National University of Modern Languages

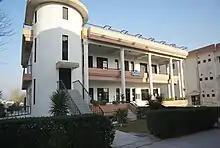
Cafeteria NUML

NUML Placement Centre, established in July 2021, organizes a number of corporate grooming sessions, job fairs and on-campus recruitment drives.